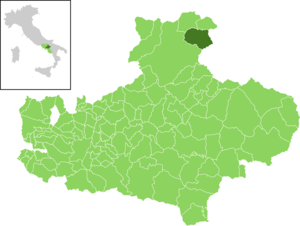
Savignano Irpino est une commune italienne de la province d'Avellino dans la région Campanie en Italie.